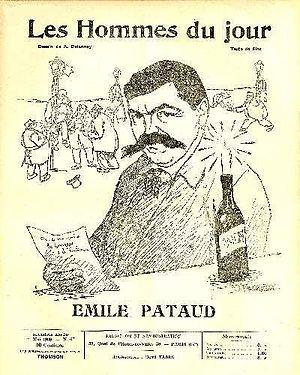
Les Hommes Du Jour N° 67. Emile Pataud.
Émile Pataud est un syndicaliste révolutionnaire français né le 12 février 1869 à Paris et mort le 13 janvier 1935. Il est secrétaire du Syndicat général des industries électriques qu'il crée avec quelques amis et qui verse rapidement dans l'anarcho-syndicalisme.